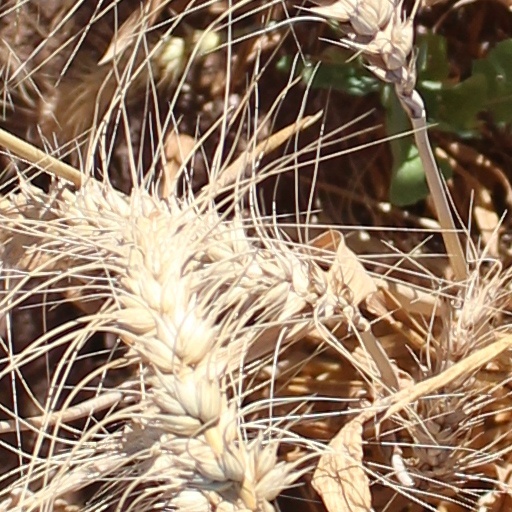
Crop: wheat